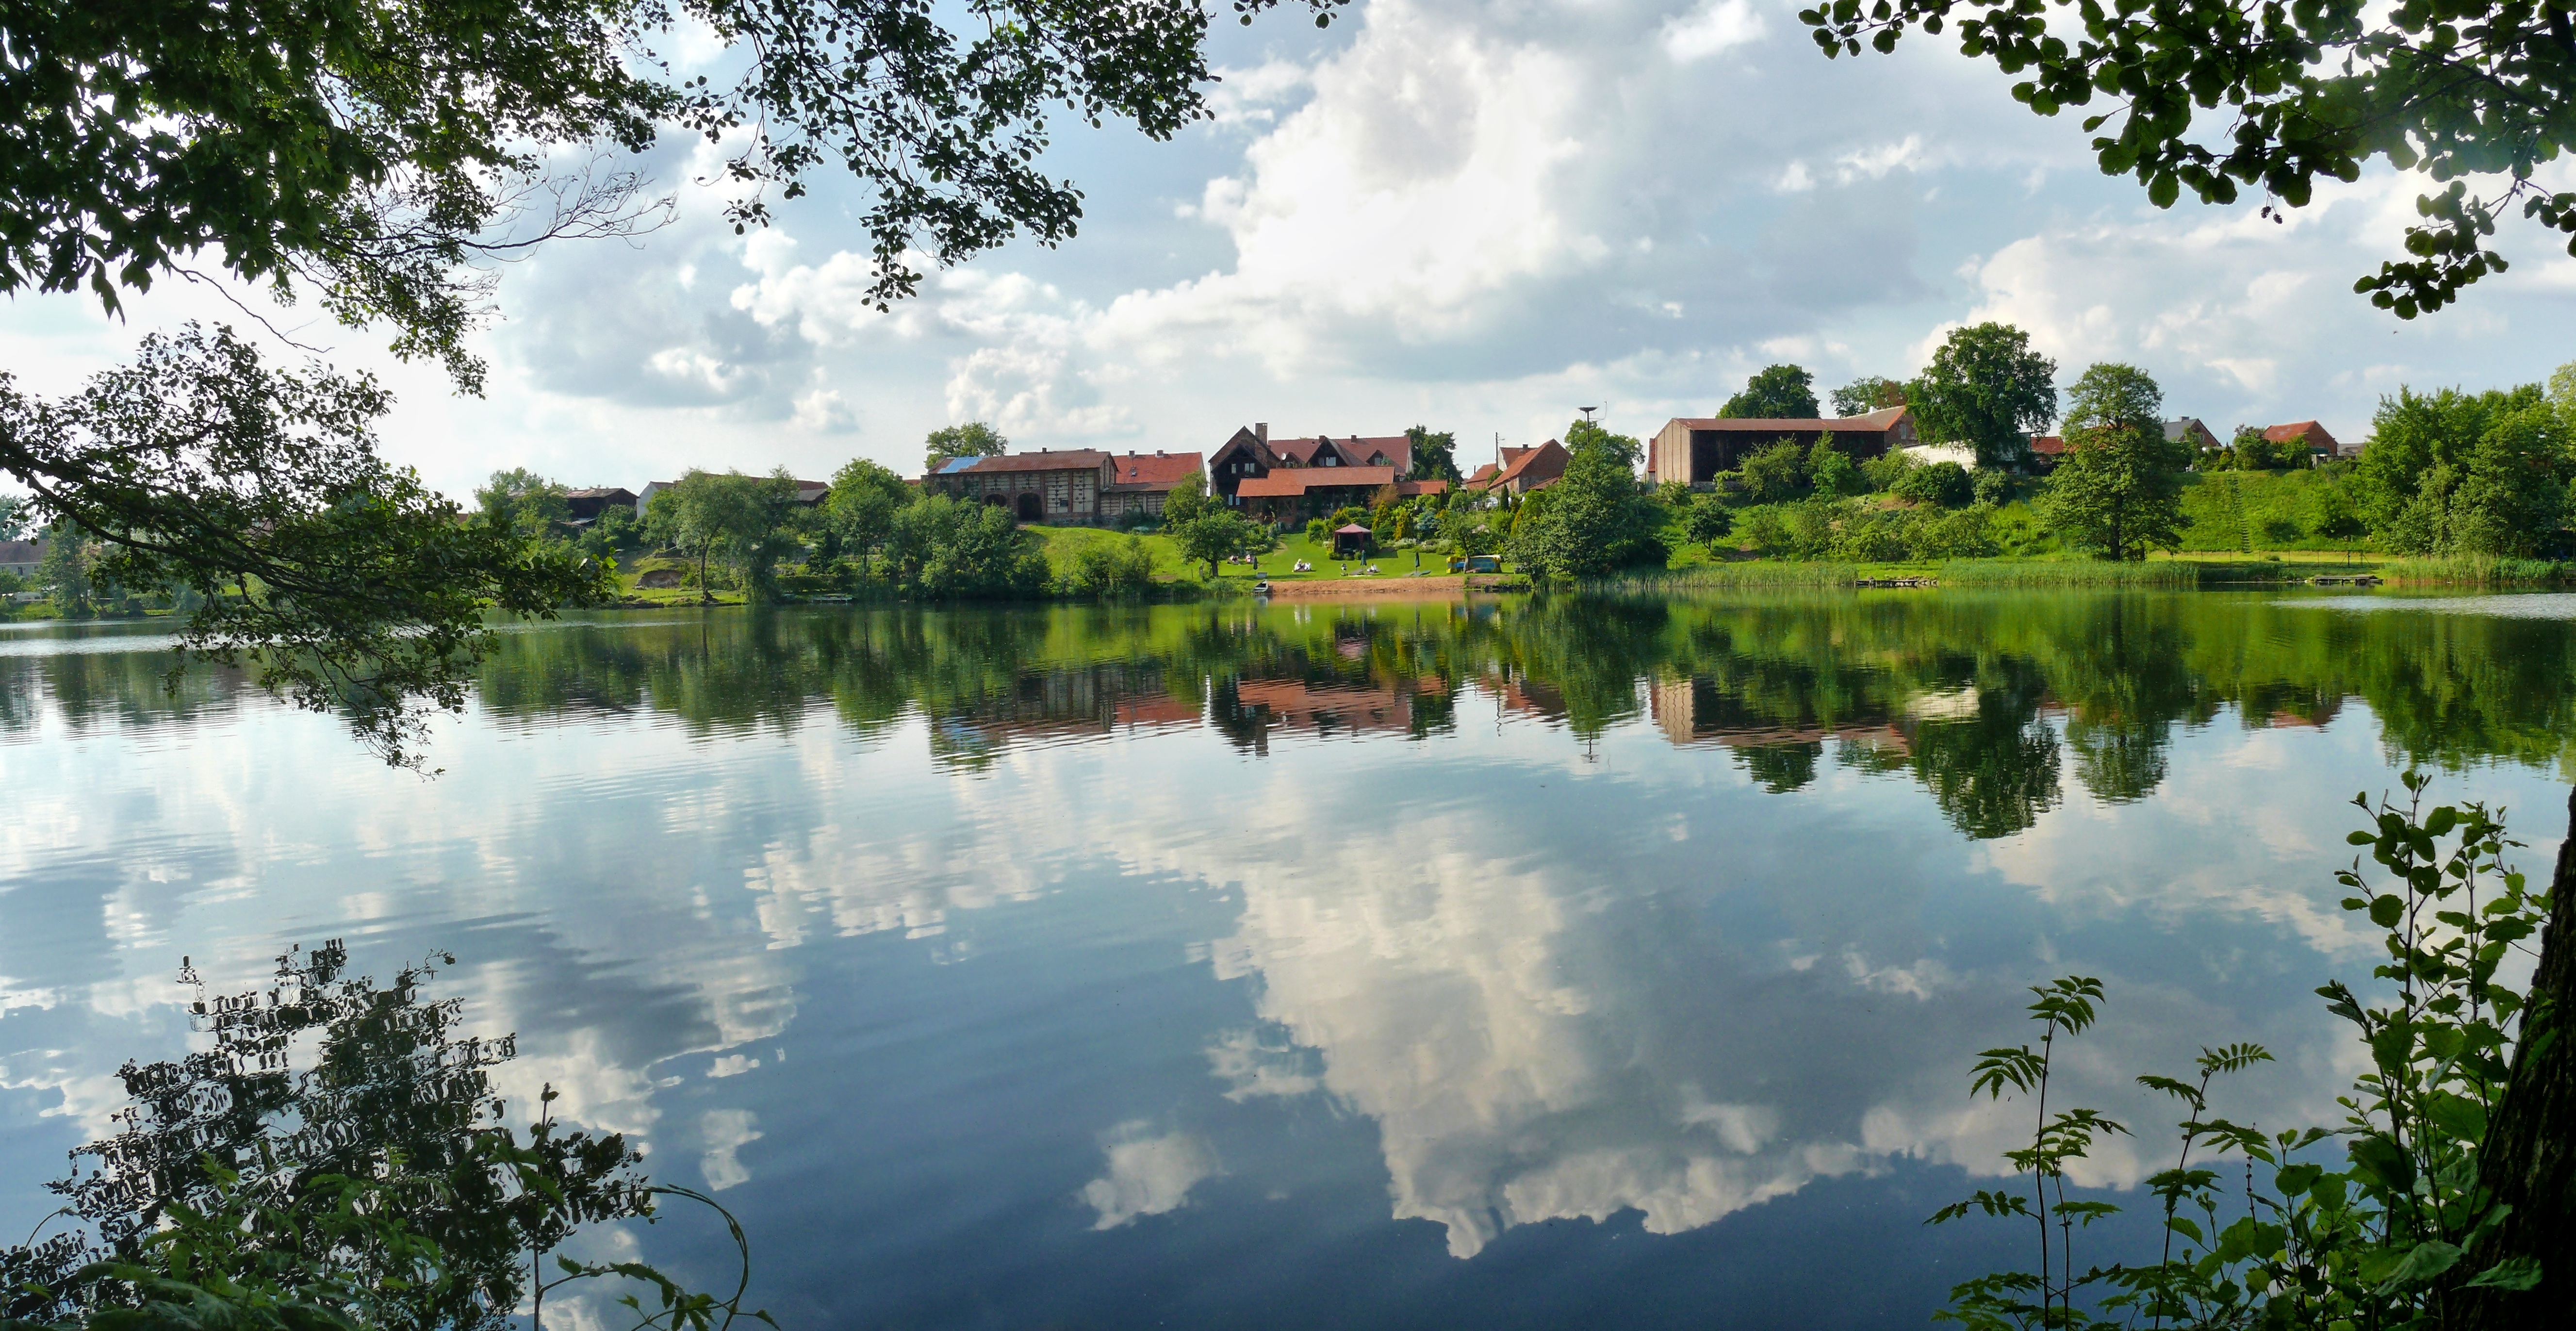
tree, nature, lake, river, summer, pond, reflection, high, park, reservoir, body of water, clouds, wetland, fish pond